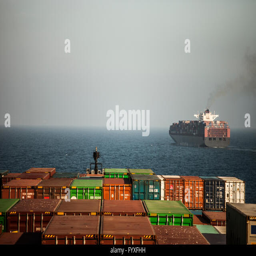
container ship waiting to enter bodies of water just north of the coastline